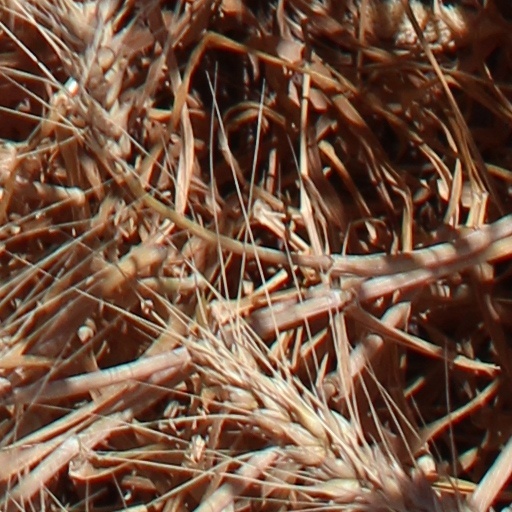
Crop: wheat